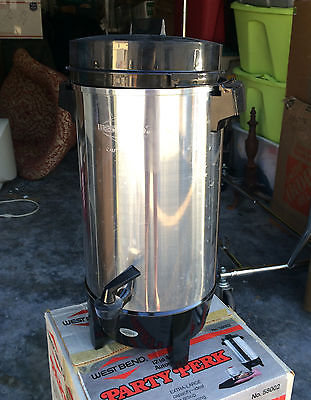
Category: coffee maker